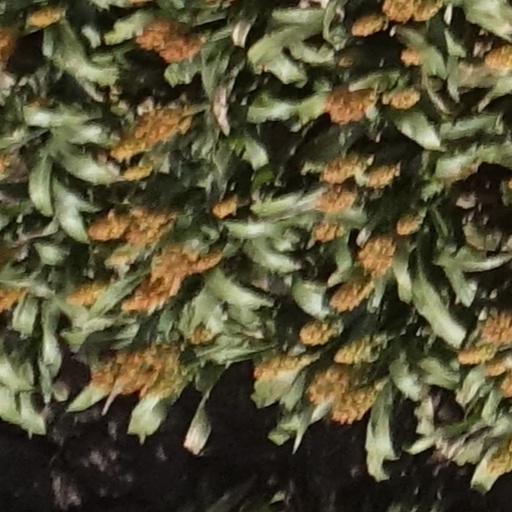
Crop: sorghum